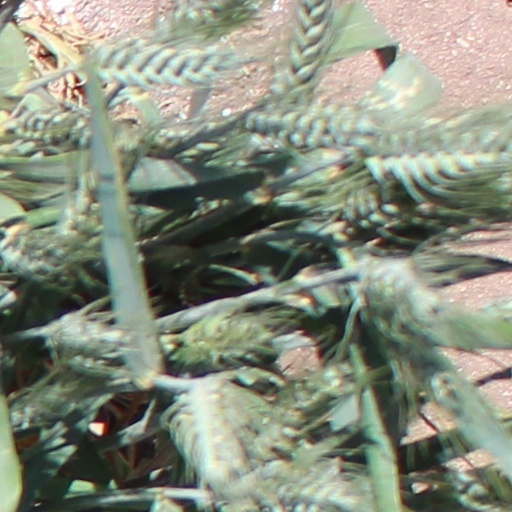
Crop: wheat